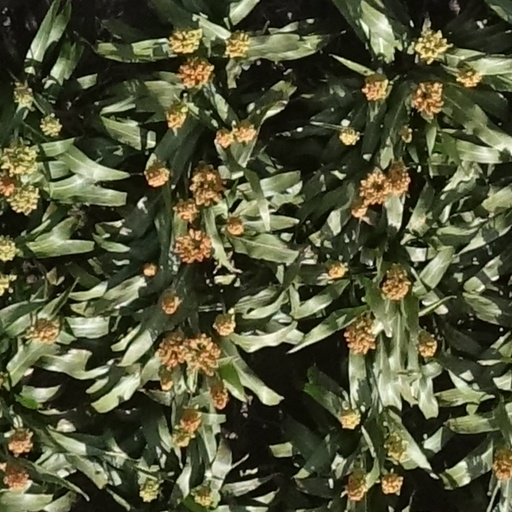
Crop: sorghum